West End School (Henderson, North Carolina)

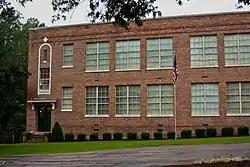
West End School, September 2012

West End School is a historic school building located at Henderson, Vance County, North Carolina. It was built in 1922, and is a two-story, 10 bay wide, red brick school. An addition was built about 1960, and is connected to the main school building by a 1 1/2-story hyphen. In 2003 the building was converted into 11 apartment units for the elderly.